Eriko Hatsune

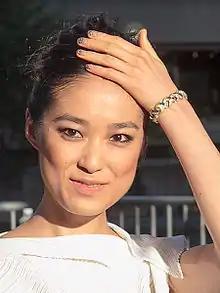
Hatsune in 2012

is a Japanese actress. Her career began in 1998, when she appeared in several television commercials. At the age of 18, she played the female lead in the 2000 film "Uzumaki". "S"he also had a leading role in the 2012 film "Emperor".